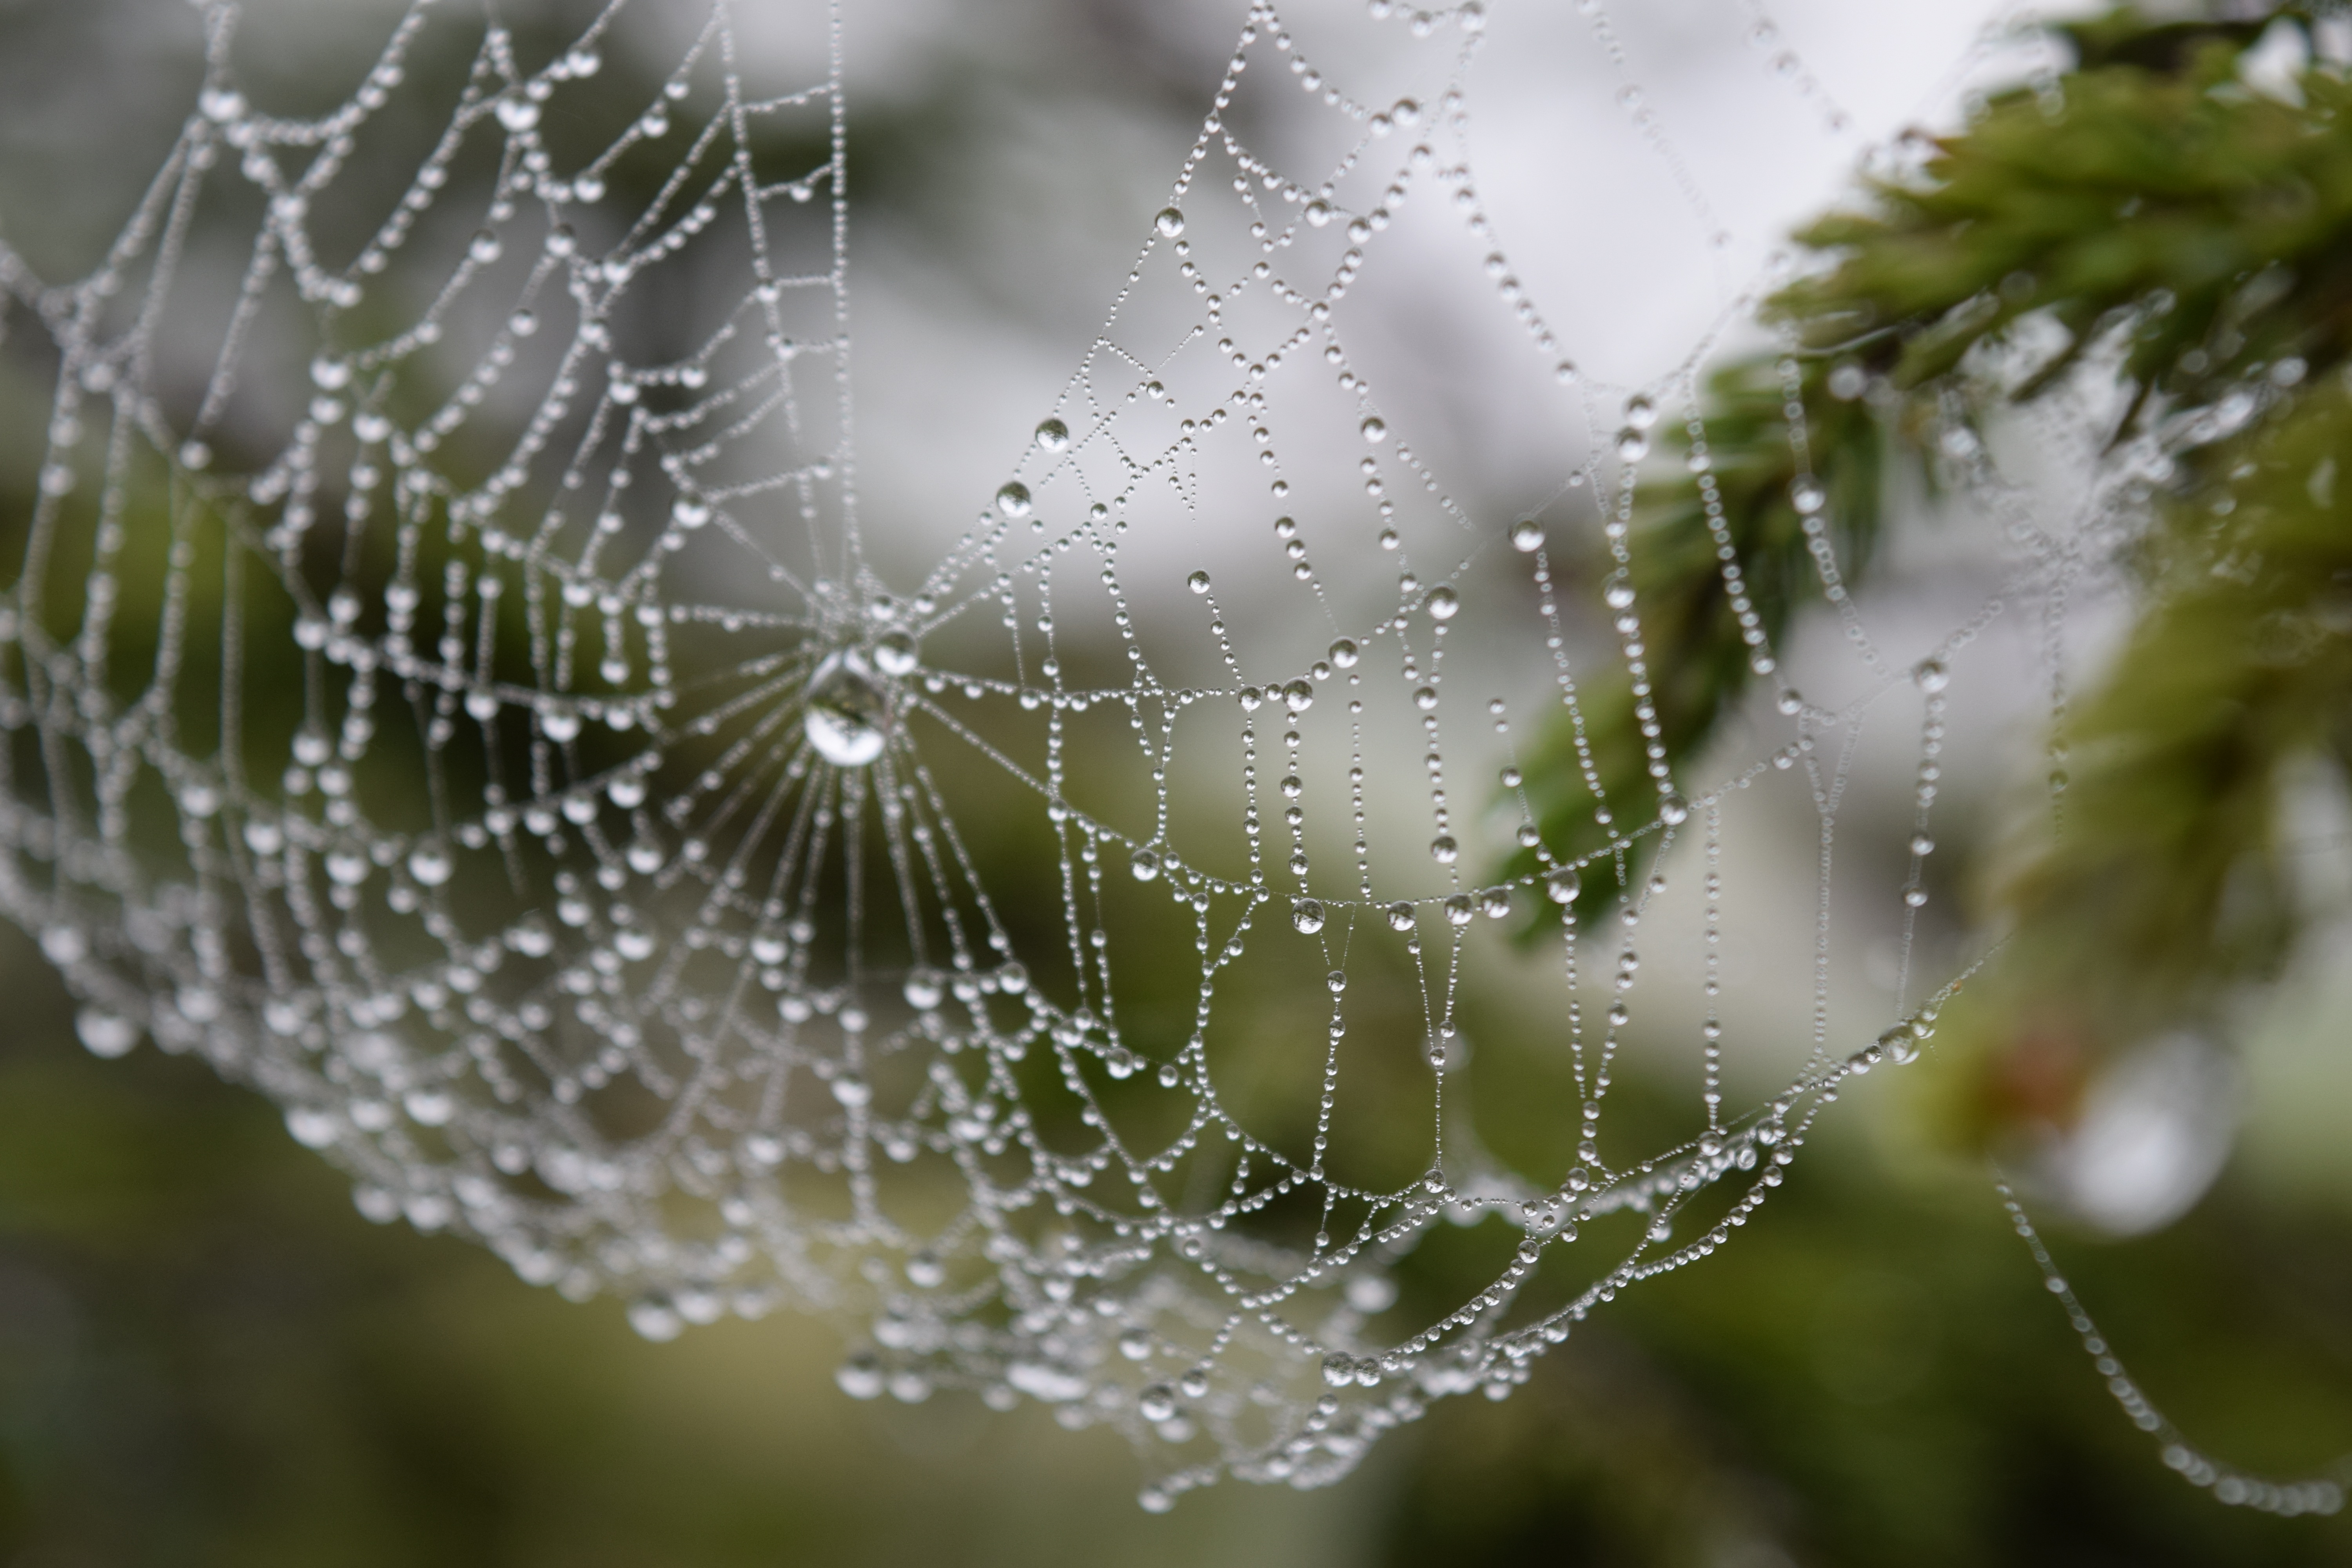
water, nature, branch, dew, leaf, green, natural, fauna, material, invertebrate, spider web, close up, spider, arachnid, moisture, macro photography, hokkaido, arthropod, spider's web, araneus, plant stem, orb weaver spider